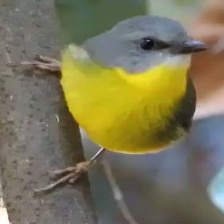
Species: EASTERN YELLOW ROBIN
Scientific name: EOPSALTRIA AUSTRALIS
ImageNet parent category: robin